Airline

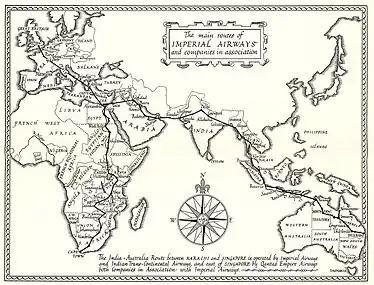
April 1935 map showing Imperial Airways' routes from the UK to Australia and South Africa

By the early 1920s, small airlines were struggling to compete, and there was a movement towards increased rationalization and consolidation. In 1924, Imperial Airways was formed from the merger of Instone Air Line Company, British Marine Air Navigation, Daimler Airway and Handley Page Transport, to allow British airlines to compete with stiff competition from French and German airlines that were enjoying heavy government subsidies. The airline was a pioneer in surveying and opening up air routes across the world to serve far-flung parts of the British Empire and to enhance trade and integration.